Robert Davi

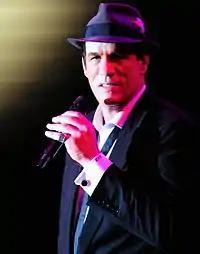
Davi in 2013

In high school, Davi was praised for his singing, and auditioned for the Metropolitan Opera after being awarded first place at the New York State School Music Association's Solo Competition, where he sang Vincent Youman's "Without A Song". He subsequently received classical training with vocal teachers Samuel Margolis and Danial Ferro of Juilliard and Tito Gobbi. Davi damaged his voice and later explained that he was a baritone with the "heart of a tenor and had pushed too hard, too early".